Salendine Nook

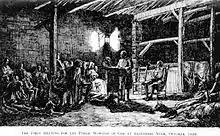
The First Meeting for the Public Worship of God at Salendine Nook, October 1689

One of their descendants, Michael Morton registered his barn in October 1689 as a meeting house for Protestant dissenters and established the building as a religious site, which in time became a Baptist chapel that is still in use today. The Toleration Act of the same year allowed for a degree of religious freedom which had not existed before. Percy Stock in his book "Foundations" described how difficult the congregation found it to adjust to their new-found freedom: